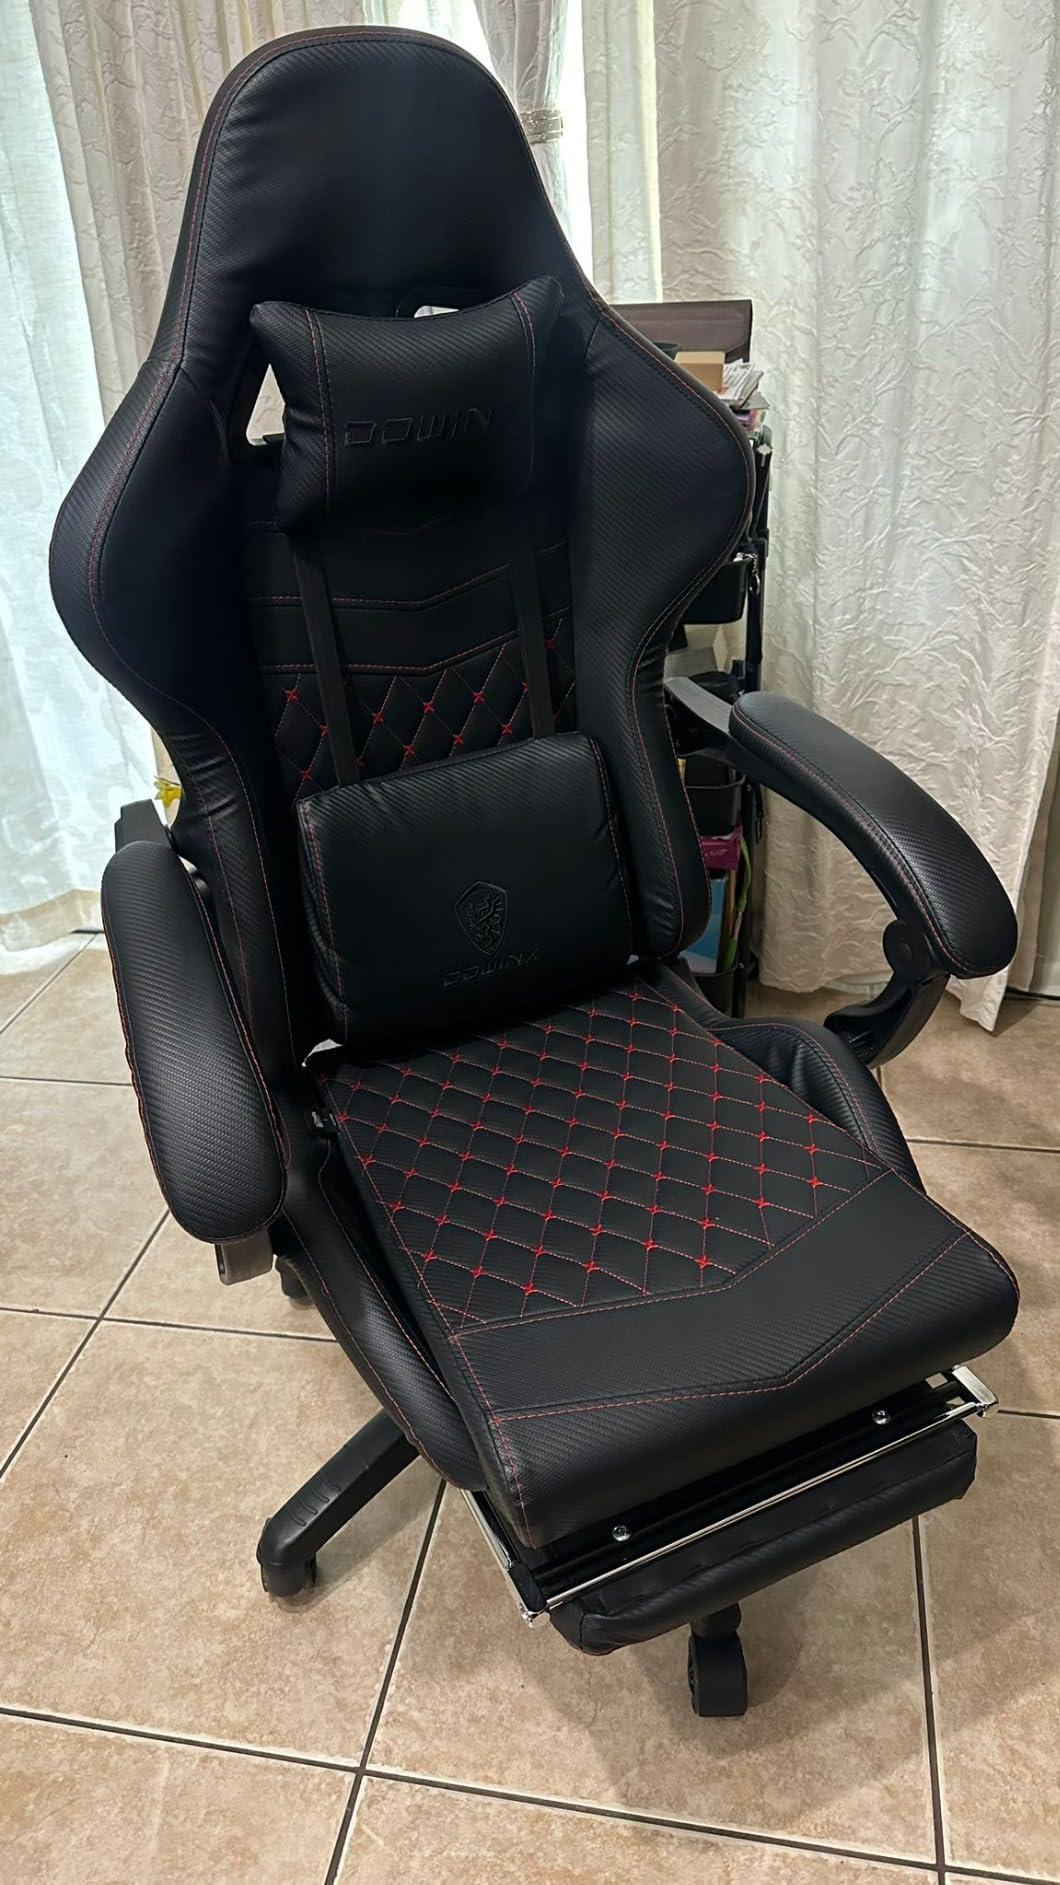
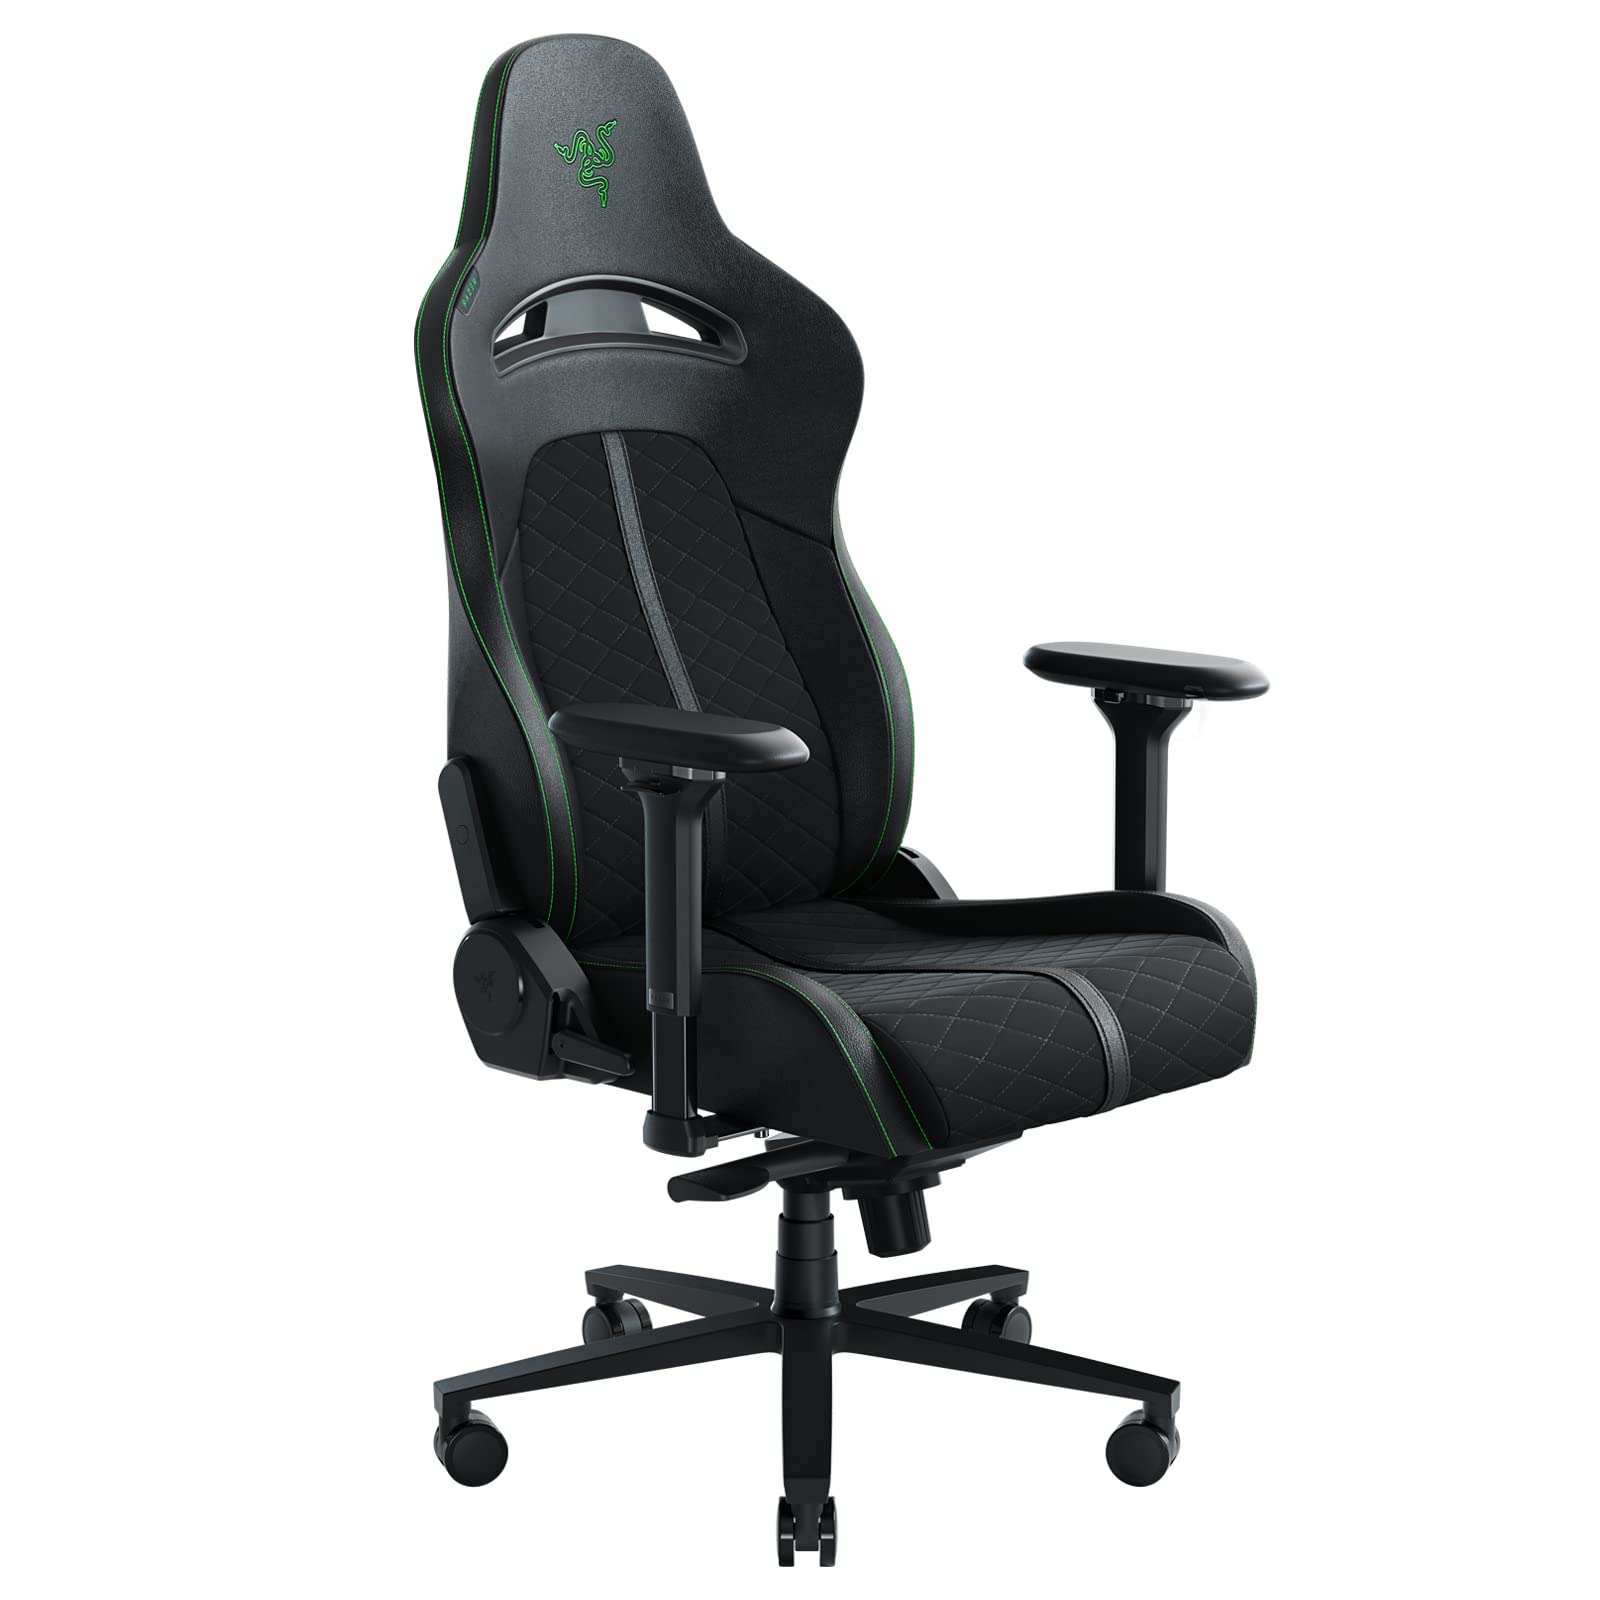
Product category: items_chair
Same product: no